The Amazing Race Philippines 2

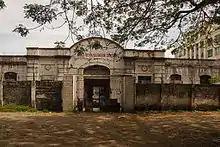
At the old Iloilo Rehabilitation Center, teams had to find their next clue without being stickered by "zombies".

In this leg's Roadblock, one team member had to play a traditional fiesta carnival game. They had to place three cubes that were colored differently on each side atop a hanging plane and pull a string to release the cubes onto a game board. All three cubes had to land on the board so that their top sides matched the colors on the bottom of the board twice for teams to receive their next clue.